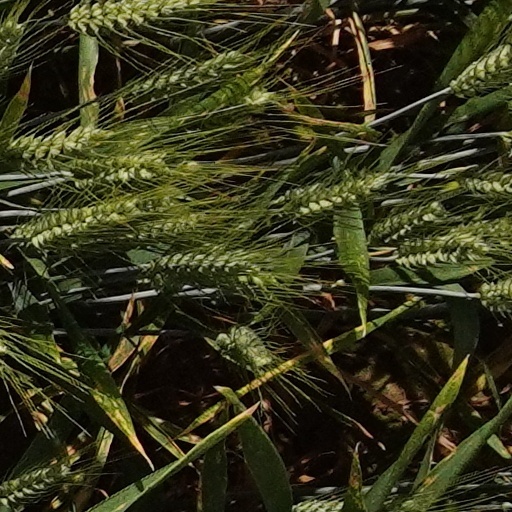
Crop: wheat